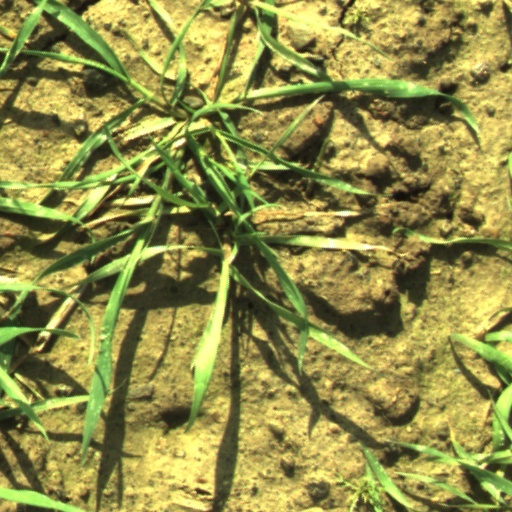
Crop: wheat